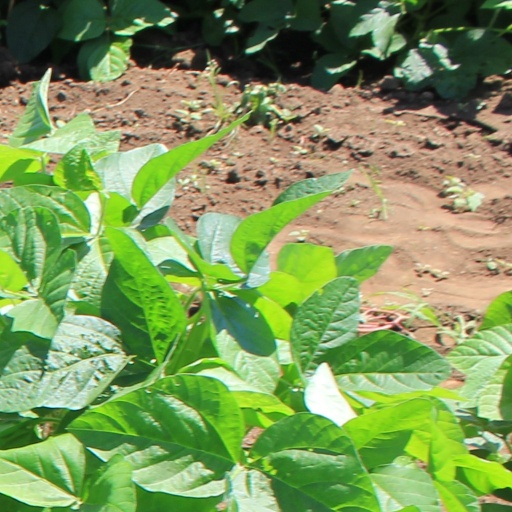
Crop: soybean